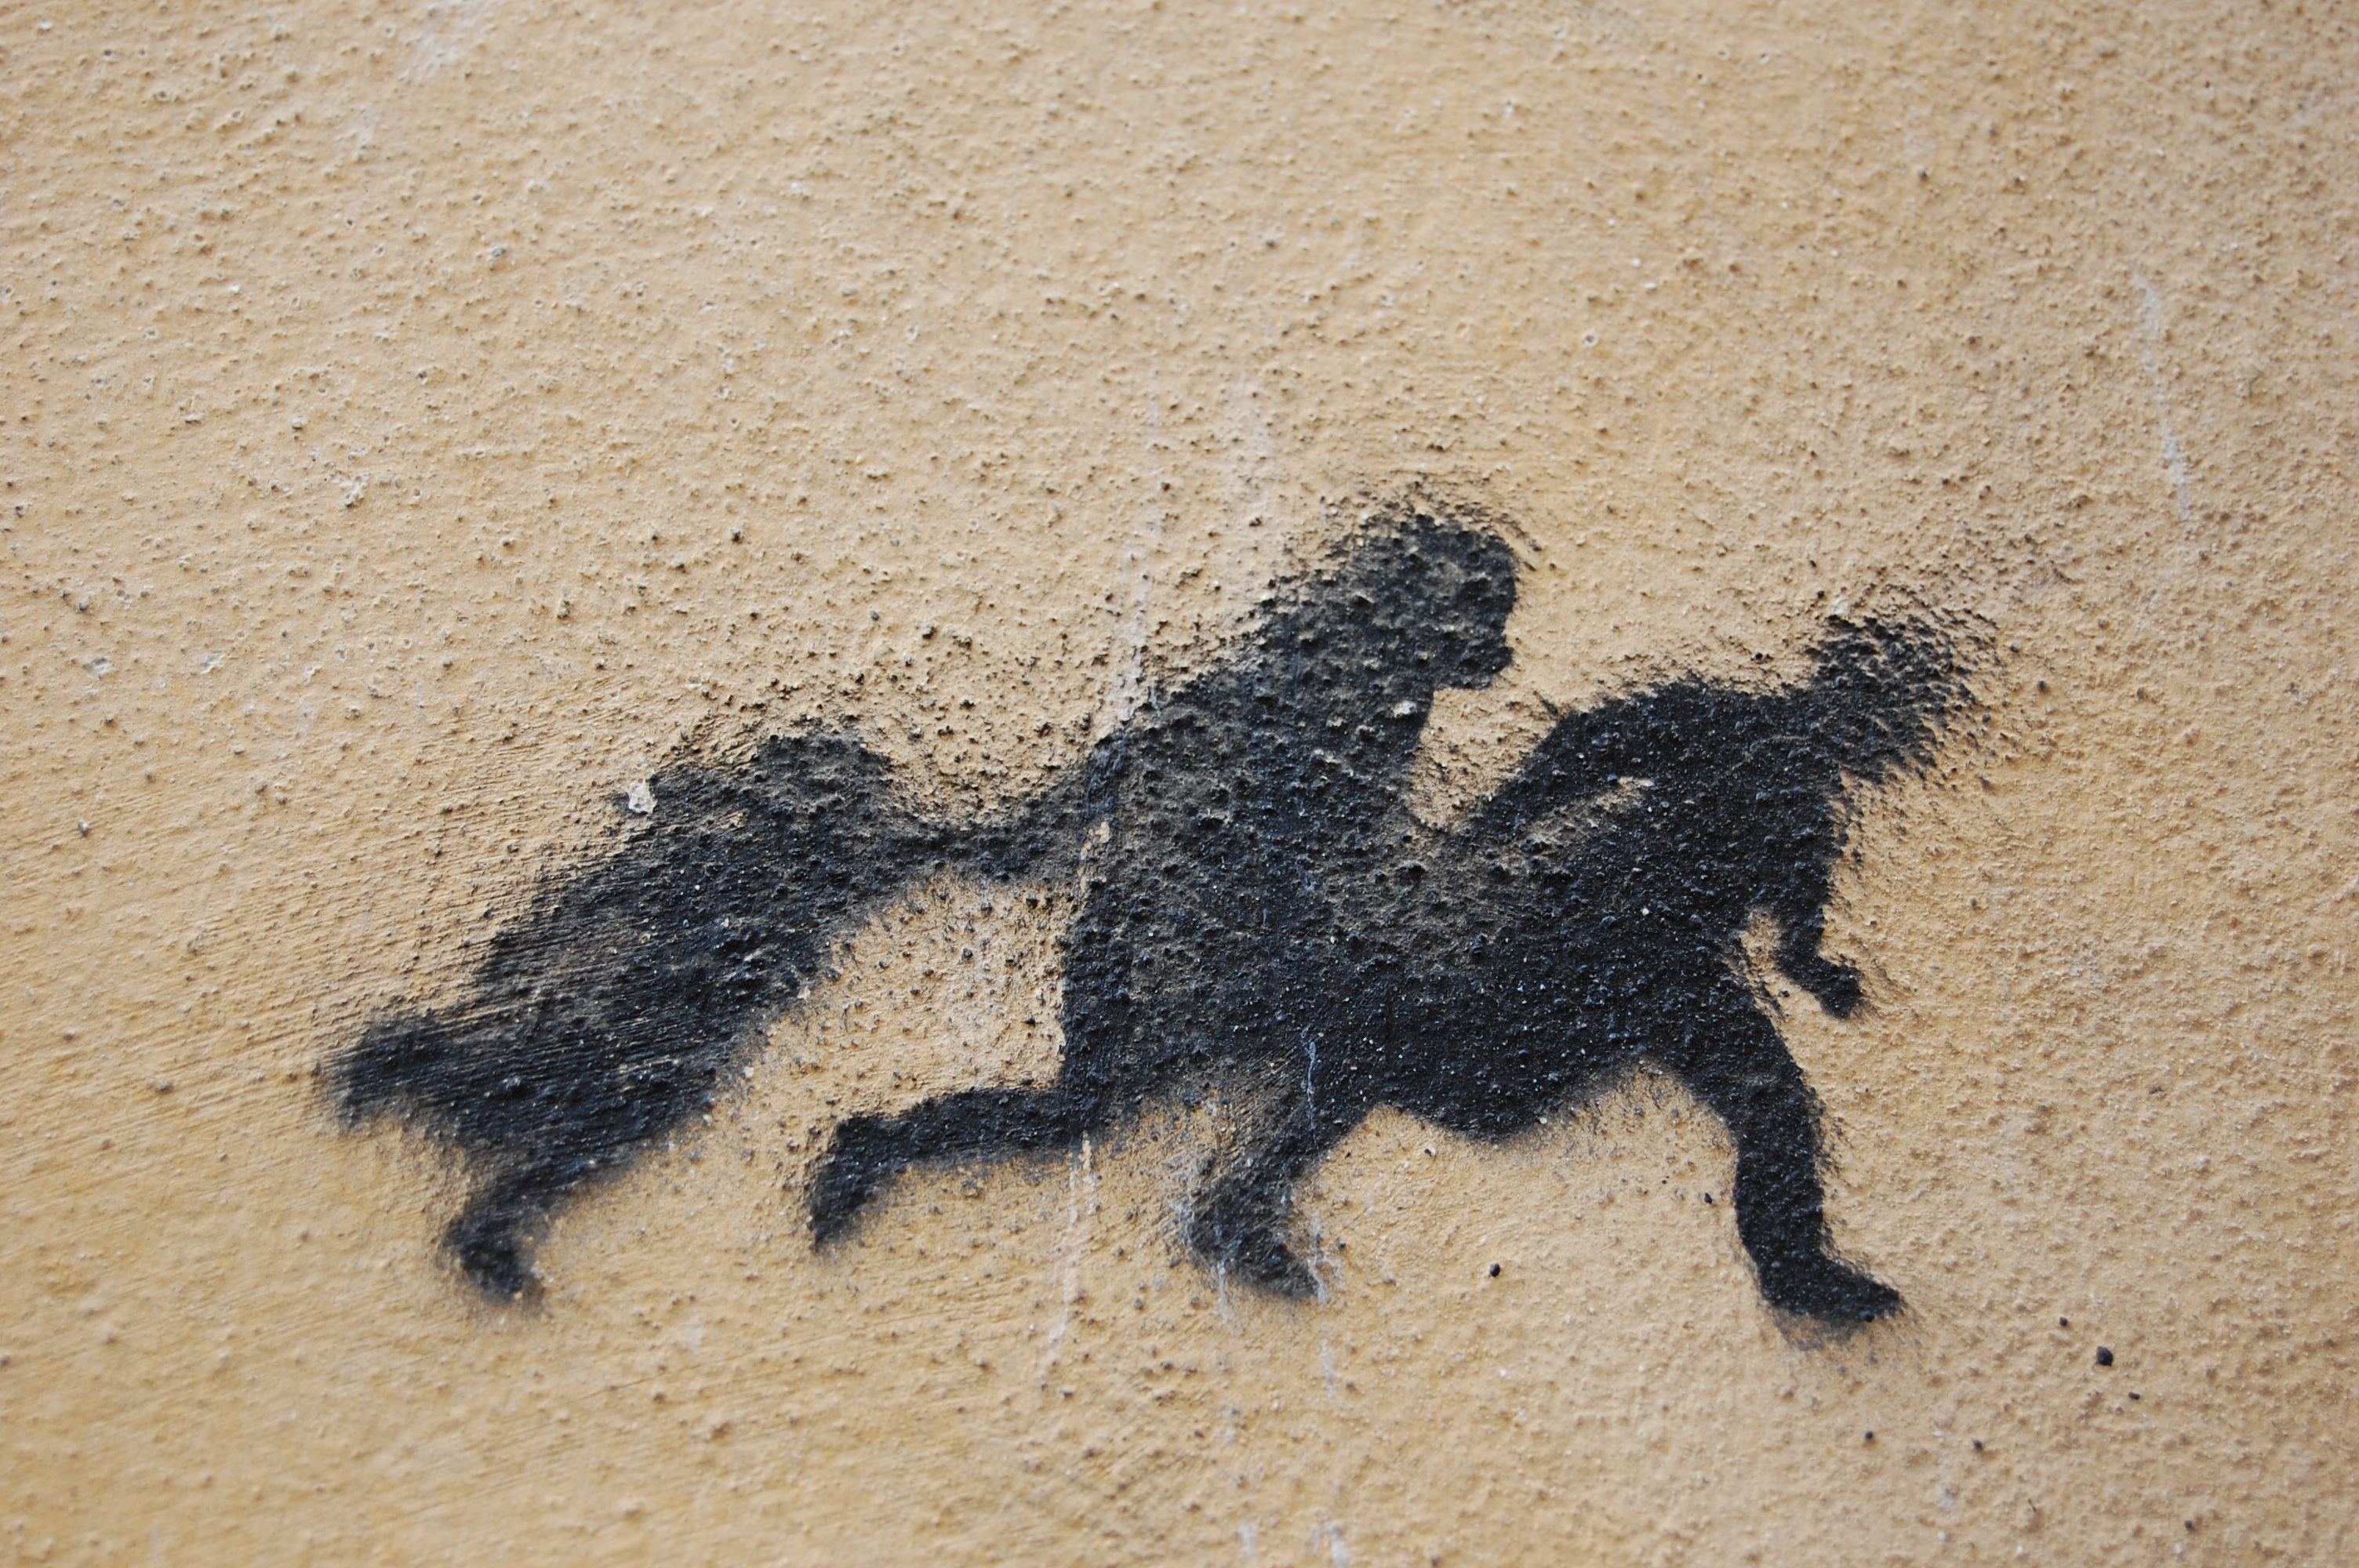
sand, escape, wall, shadow, human, graffiti, street art